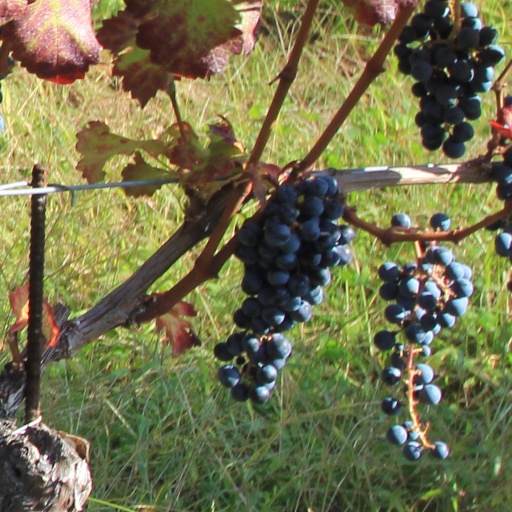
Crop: grape